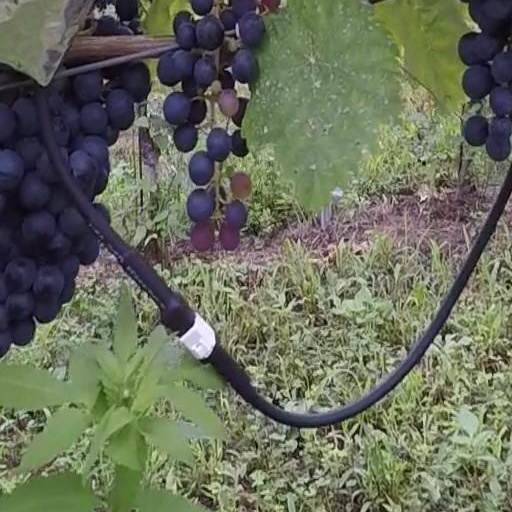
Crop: grape